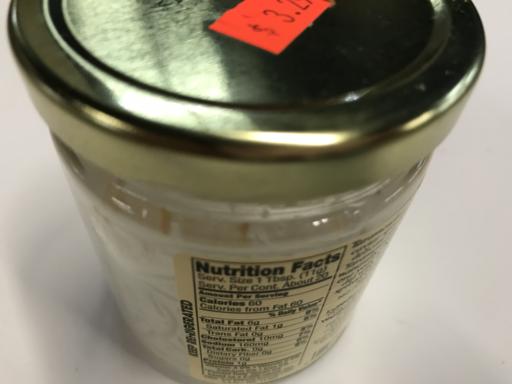
Waste category: glass